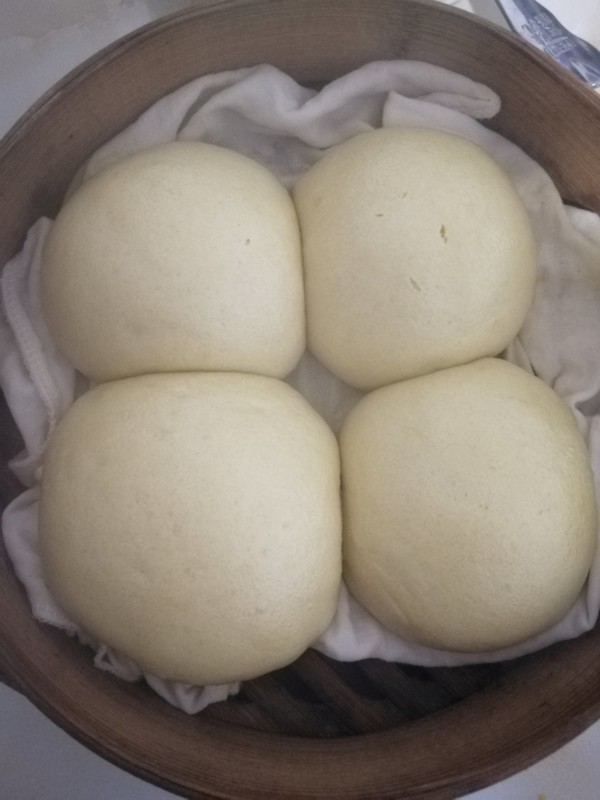
Label: trash